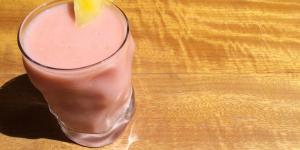
smoothie de pina y naranja